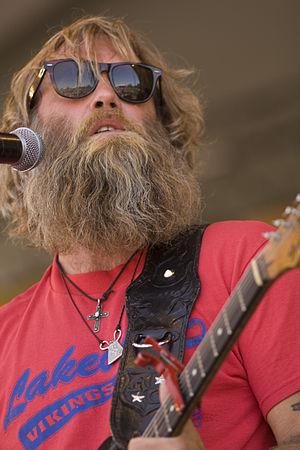
Anders Osborne est un auteur-compositeur-interprète et guitariste de styles rock, folk et country, né en 1966 à Uddevalla, en Suède.